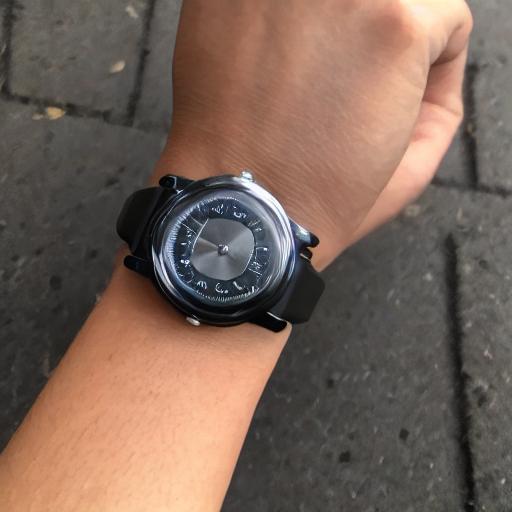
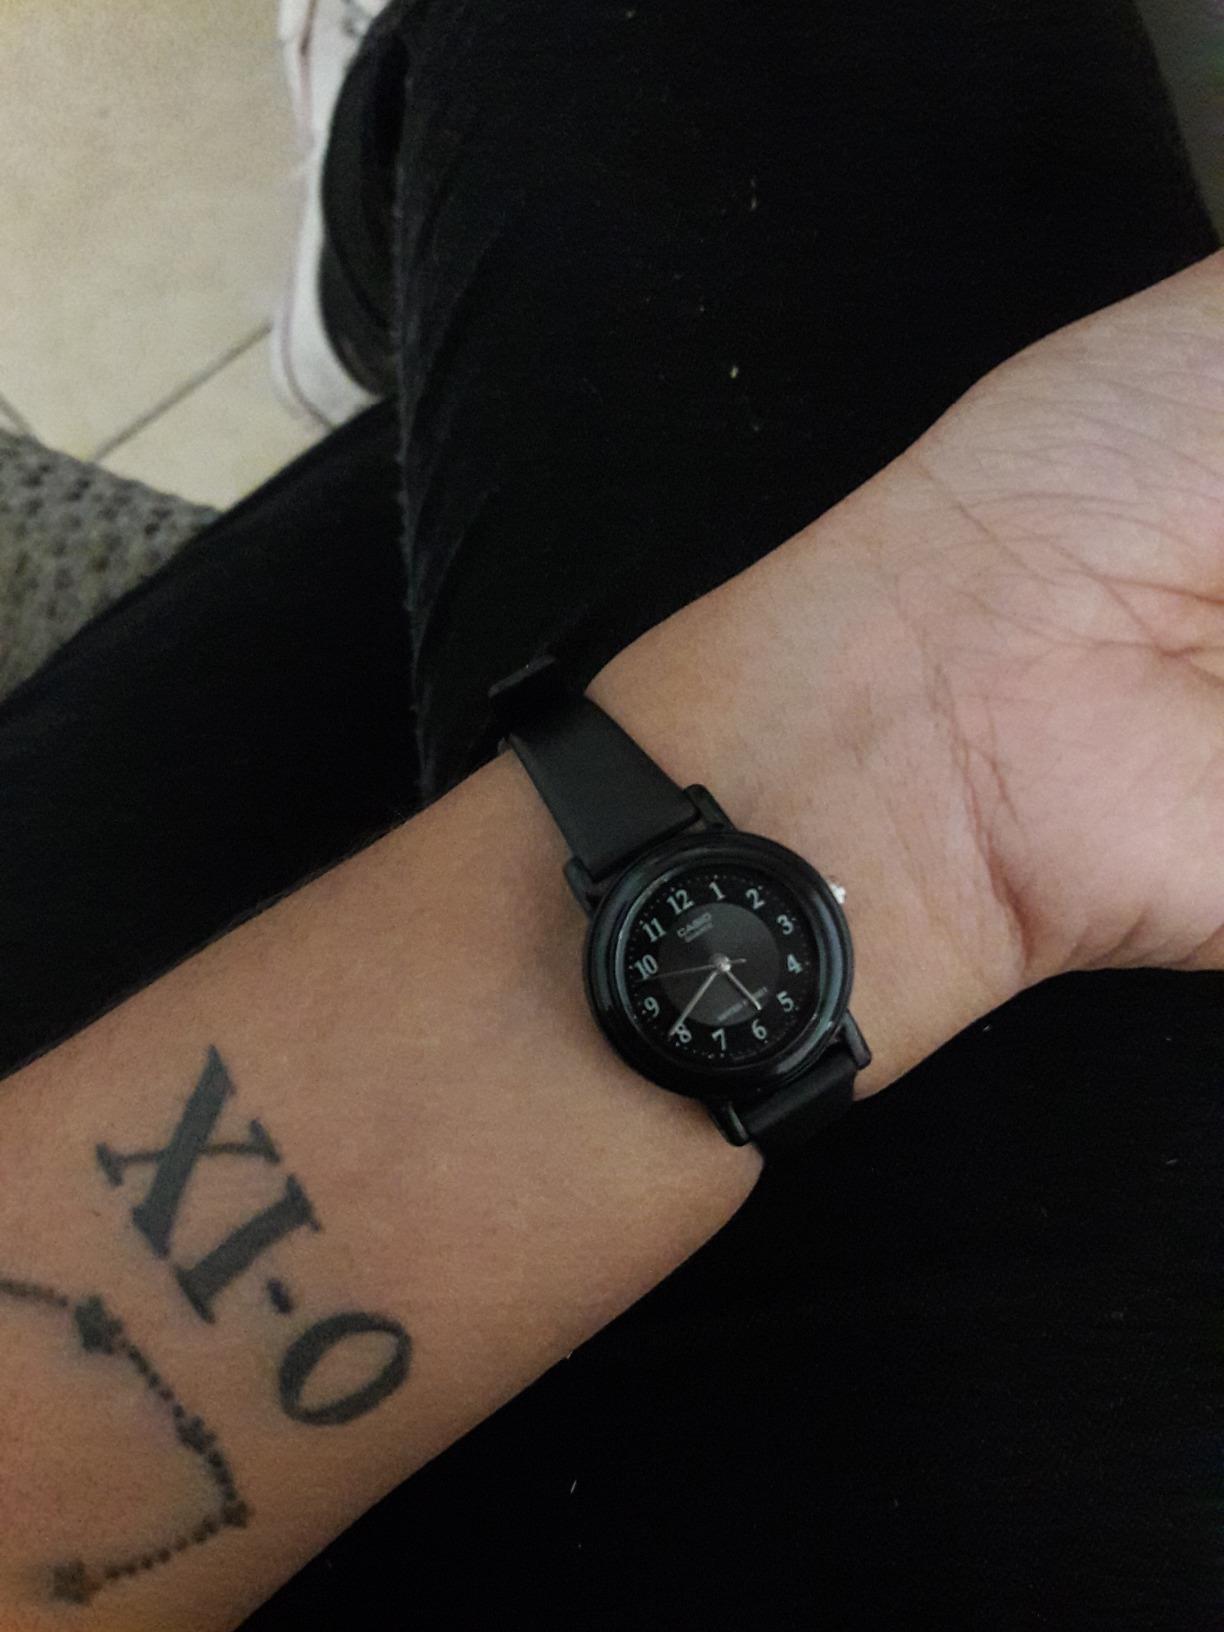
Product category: accessories_watch
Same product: no